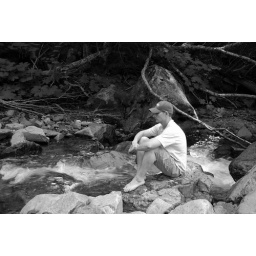
Husband sitting along the river dipping his toes in the cool mountain water